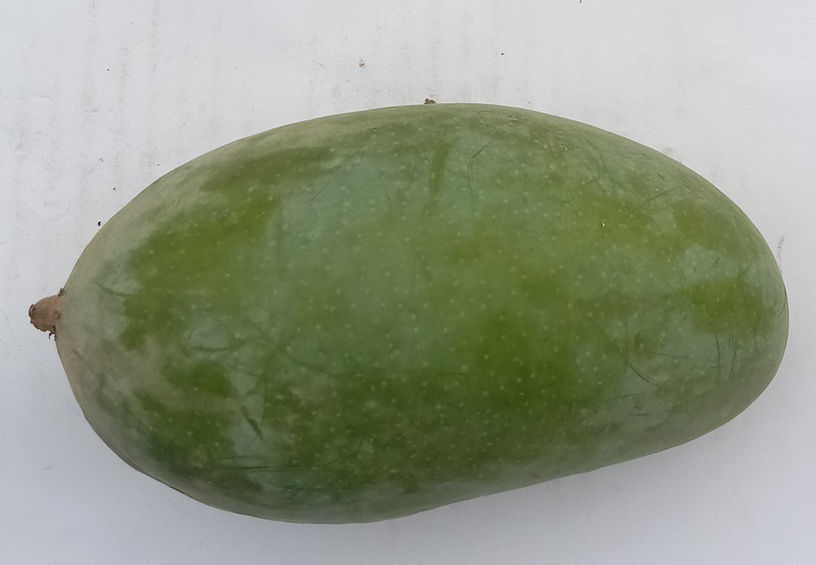
Mango variety: Sindhri